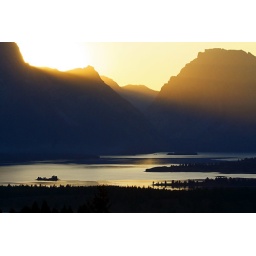
A setting sun shines over the teton mountain range and jackson lake at grand teton national park,wyoming